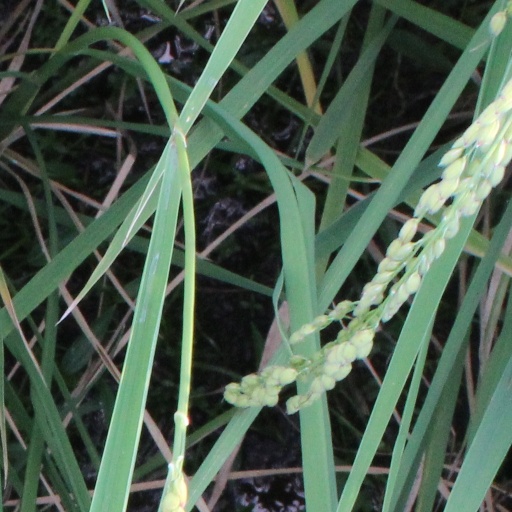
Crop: rice